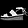
Label: Sandal